Richard Gasquet

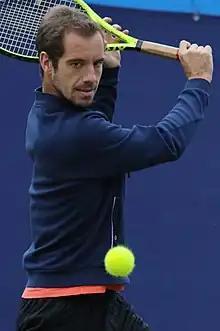
Gasquet at the 2017 Eastbourne

Gasquet stated that it was his goal to return to the top ten of the ATP singles rankings in 2017. He also stated he wanted to achieve greater success at the bigger tournaments, which he defined as the Grand Slam events and the Davis Cup (rather than the Masters 1000 tournaments). He started the year at the Hopman Cup, where he won both his singles and doubles matches, securing a victory for France over their opponents Germany. In France's next match, Gasquet once again delivered winning both his matches (singles and mixed doubles) to ensure France's defeat of Great Britain. However, that meant Gasquet would have to play Roger Federer of Switzerland, whom he had lost to on numerous occasions in the past. Predictably, Gasquet lost to Federer in straight sets, the first set being a 6–1 annihilation, however due to Mladenovic's victory over Bencic and Mladenovic and Gasquet's victory over Federer and Bencic in the mixed doubles, France progressed through to the final where they faced the United States. France defeated the United States in the final, after Gasquet and Mladenovic pulled off the decisive victory in the mixed doubles.